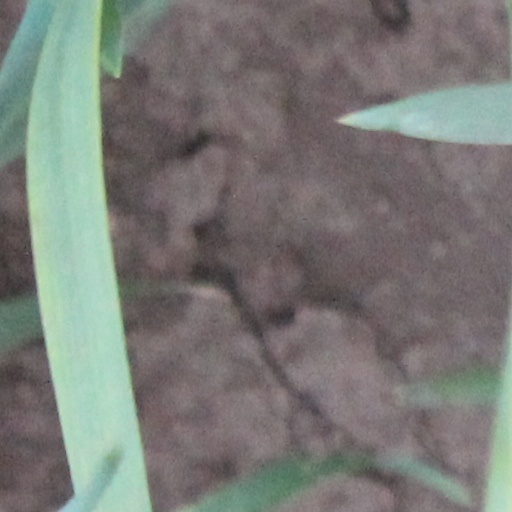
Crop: wheat